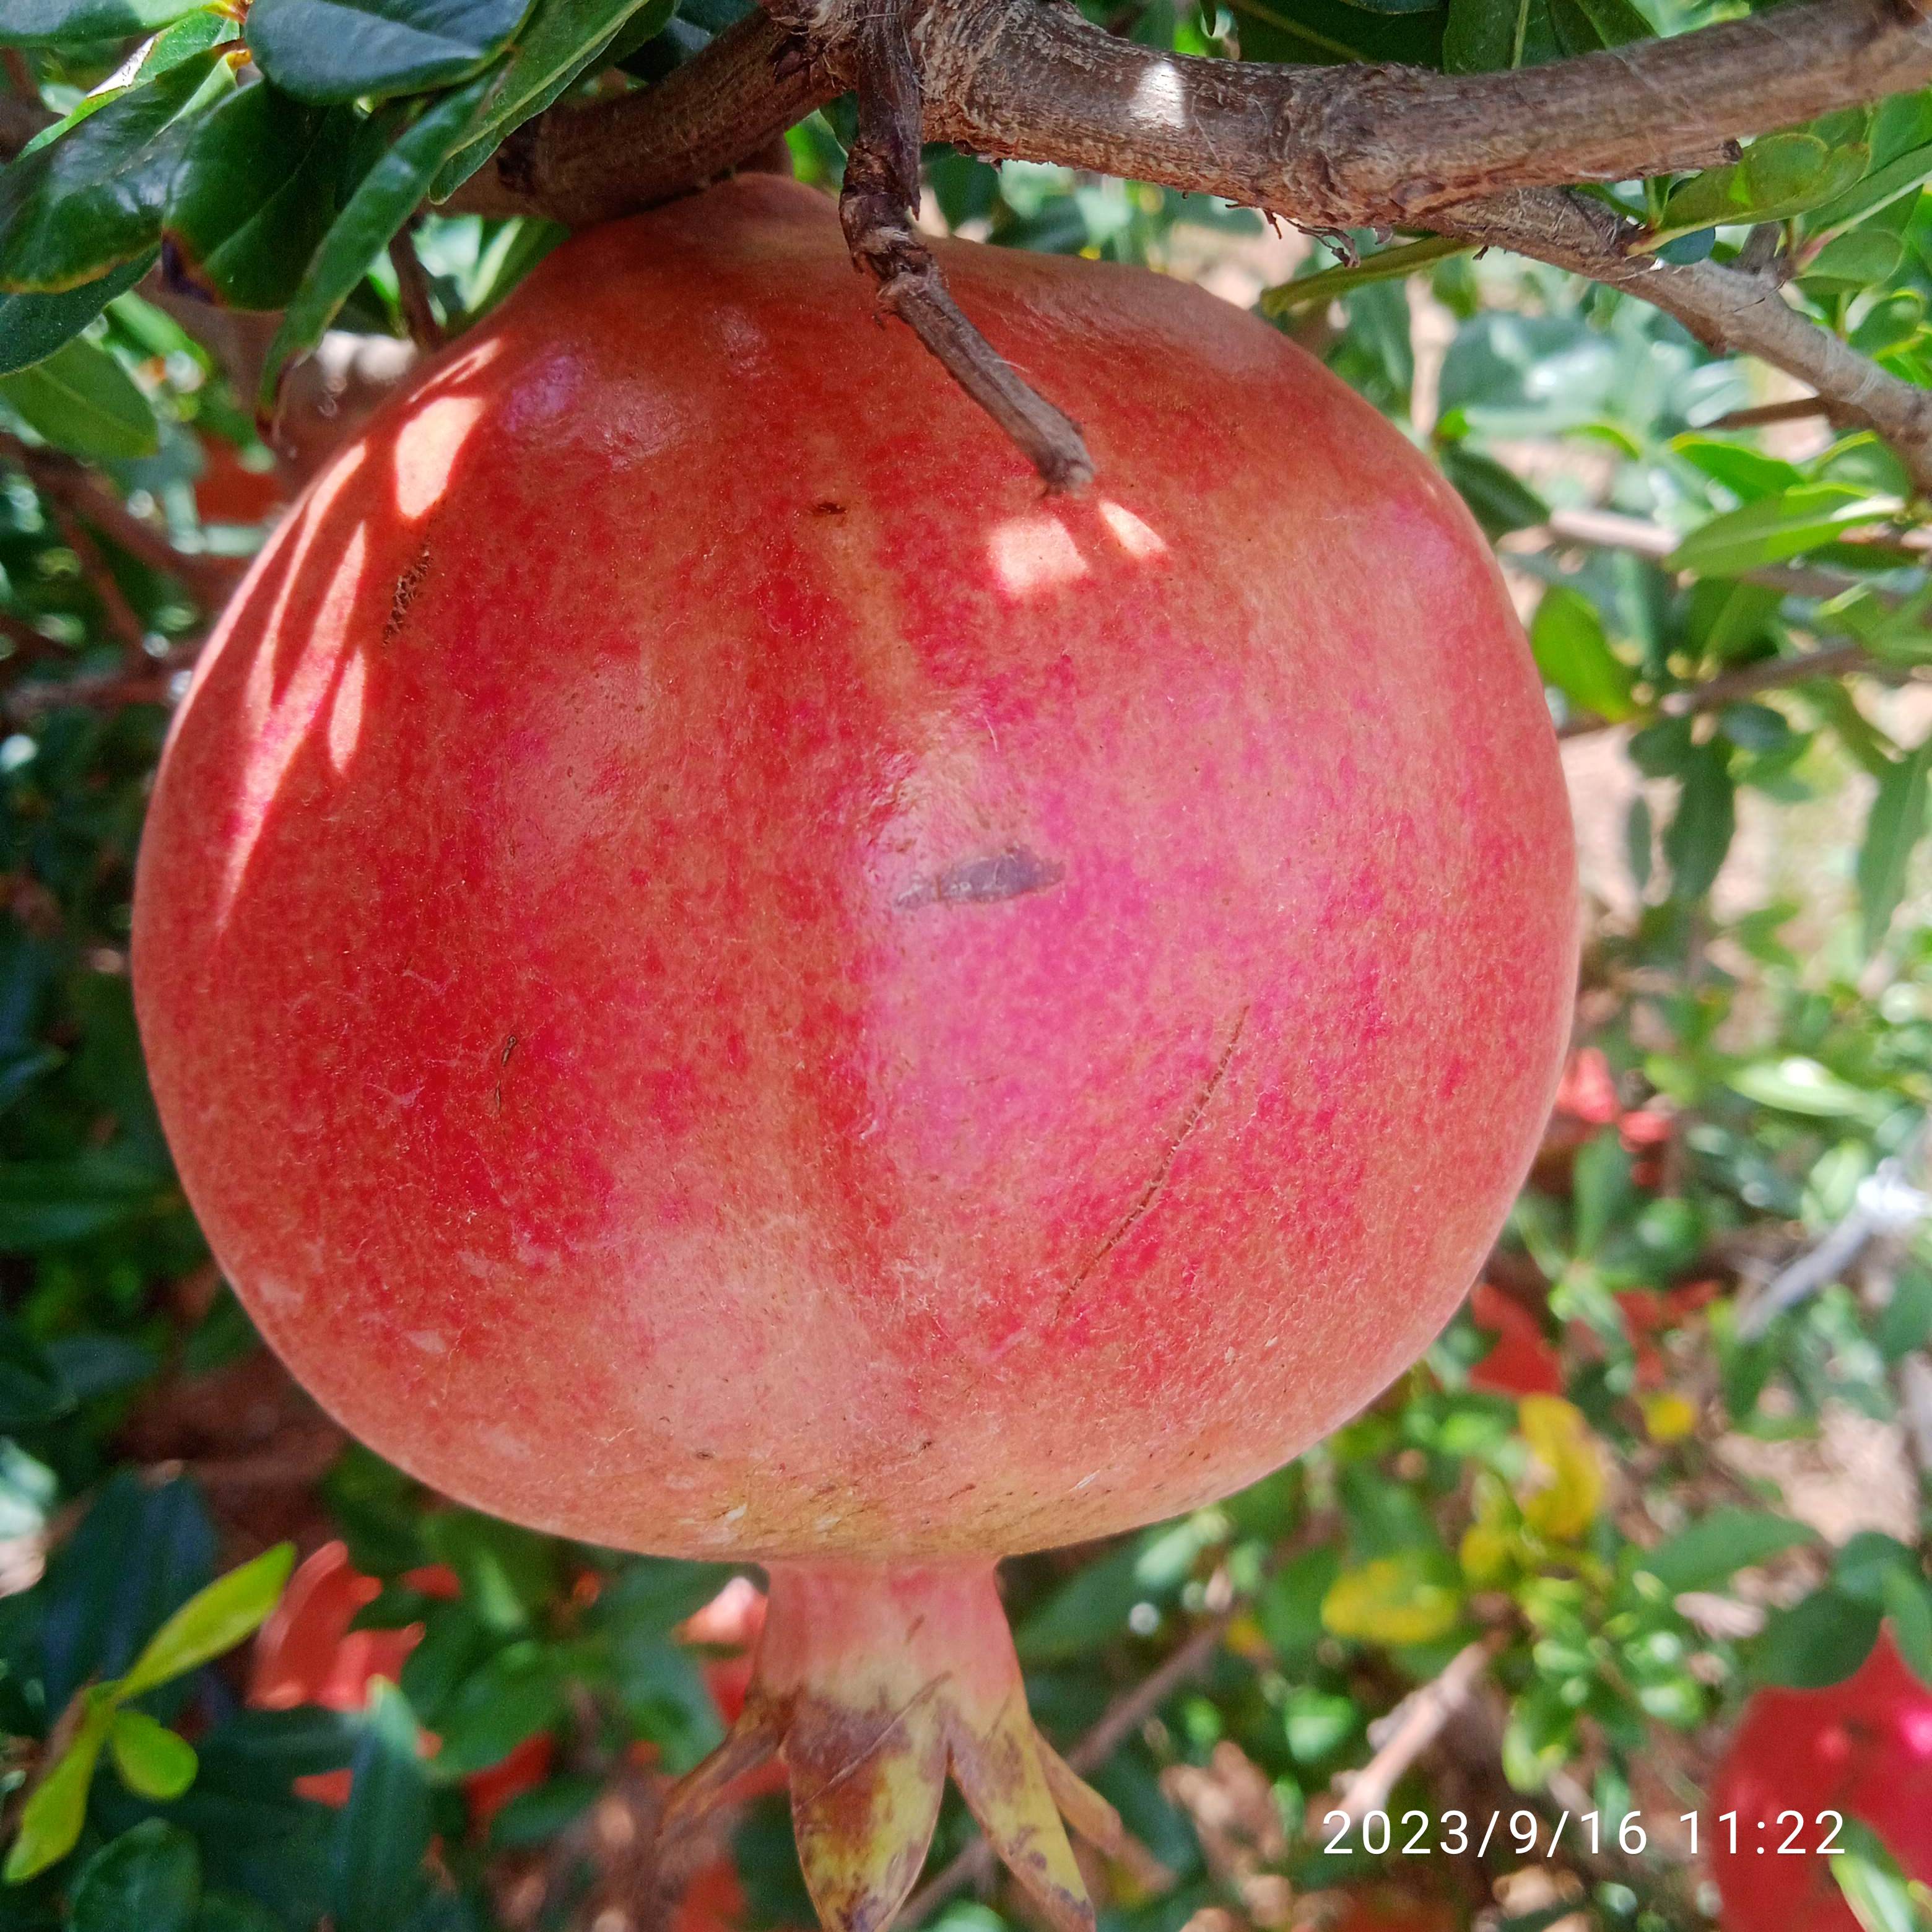
Label: Healthy